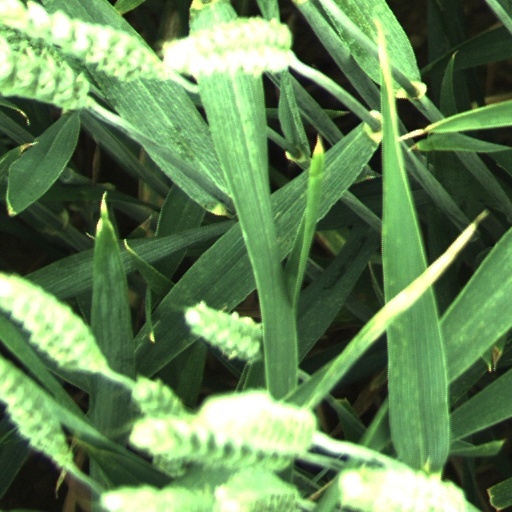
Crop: wheat